Capital Cities (duo)

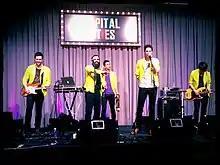
Capital Cities performing in Sunnyvale, California on January 25, 2013

The band embarked on its first-ever North American outing, the "Dancing with Strangers" tour, with special guests Gold Fields, which kicked off on April 23, 2013, at the Crescent Ballroom in Phoenix, Arizona. Capital Cities' May 9 show at New York City's Irving Plaza sold out two months in advance as well two nights at the El Rey Theatre in Los Angeles. All proceeds from the June 7 show at the El Rey went to MusiCares and a Place Called Home. The band has also appeared and performed at Sundance, SXSW, SweetLife, and ULTRA.